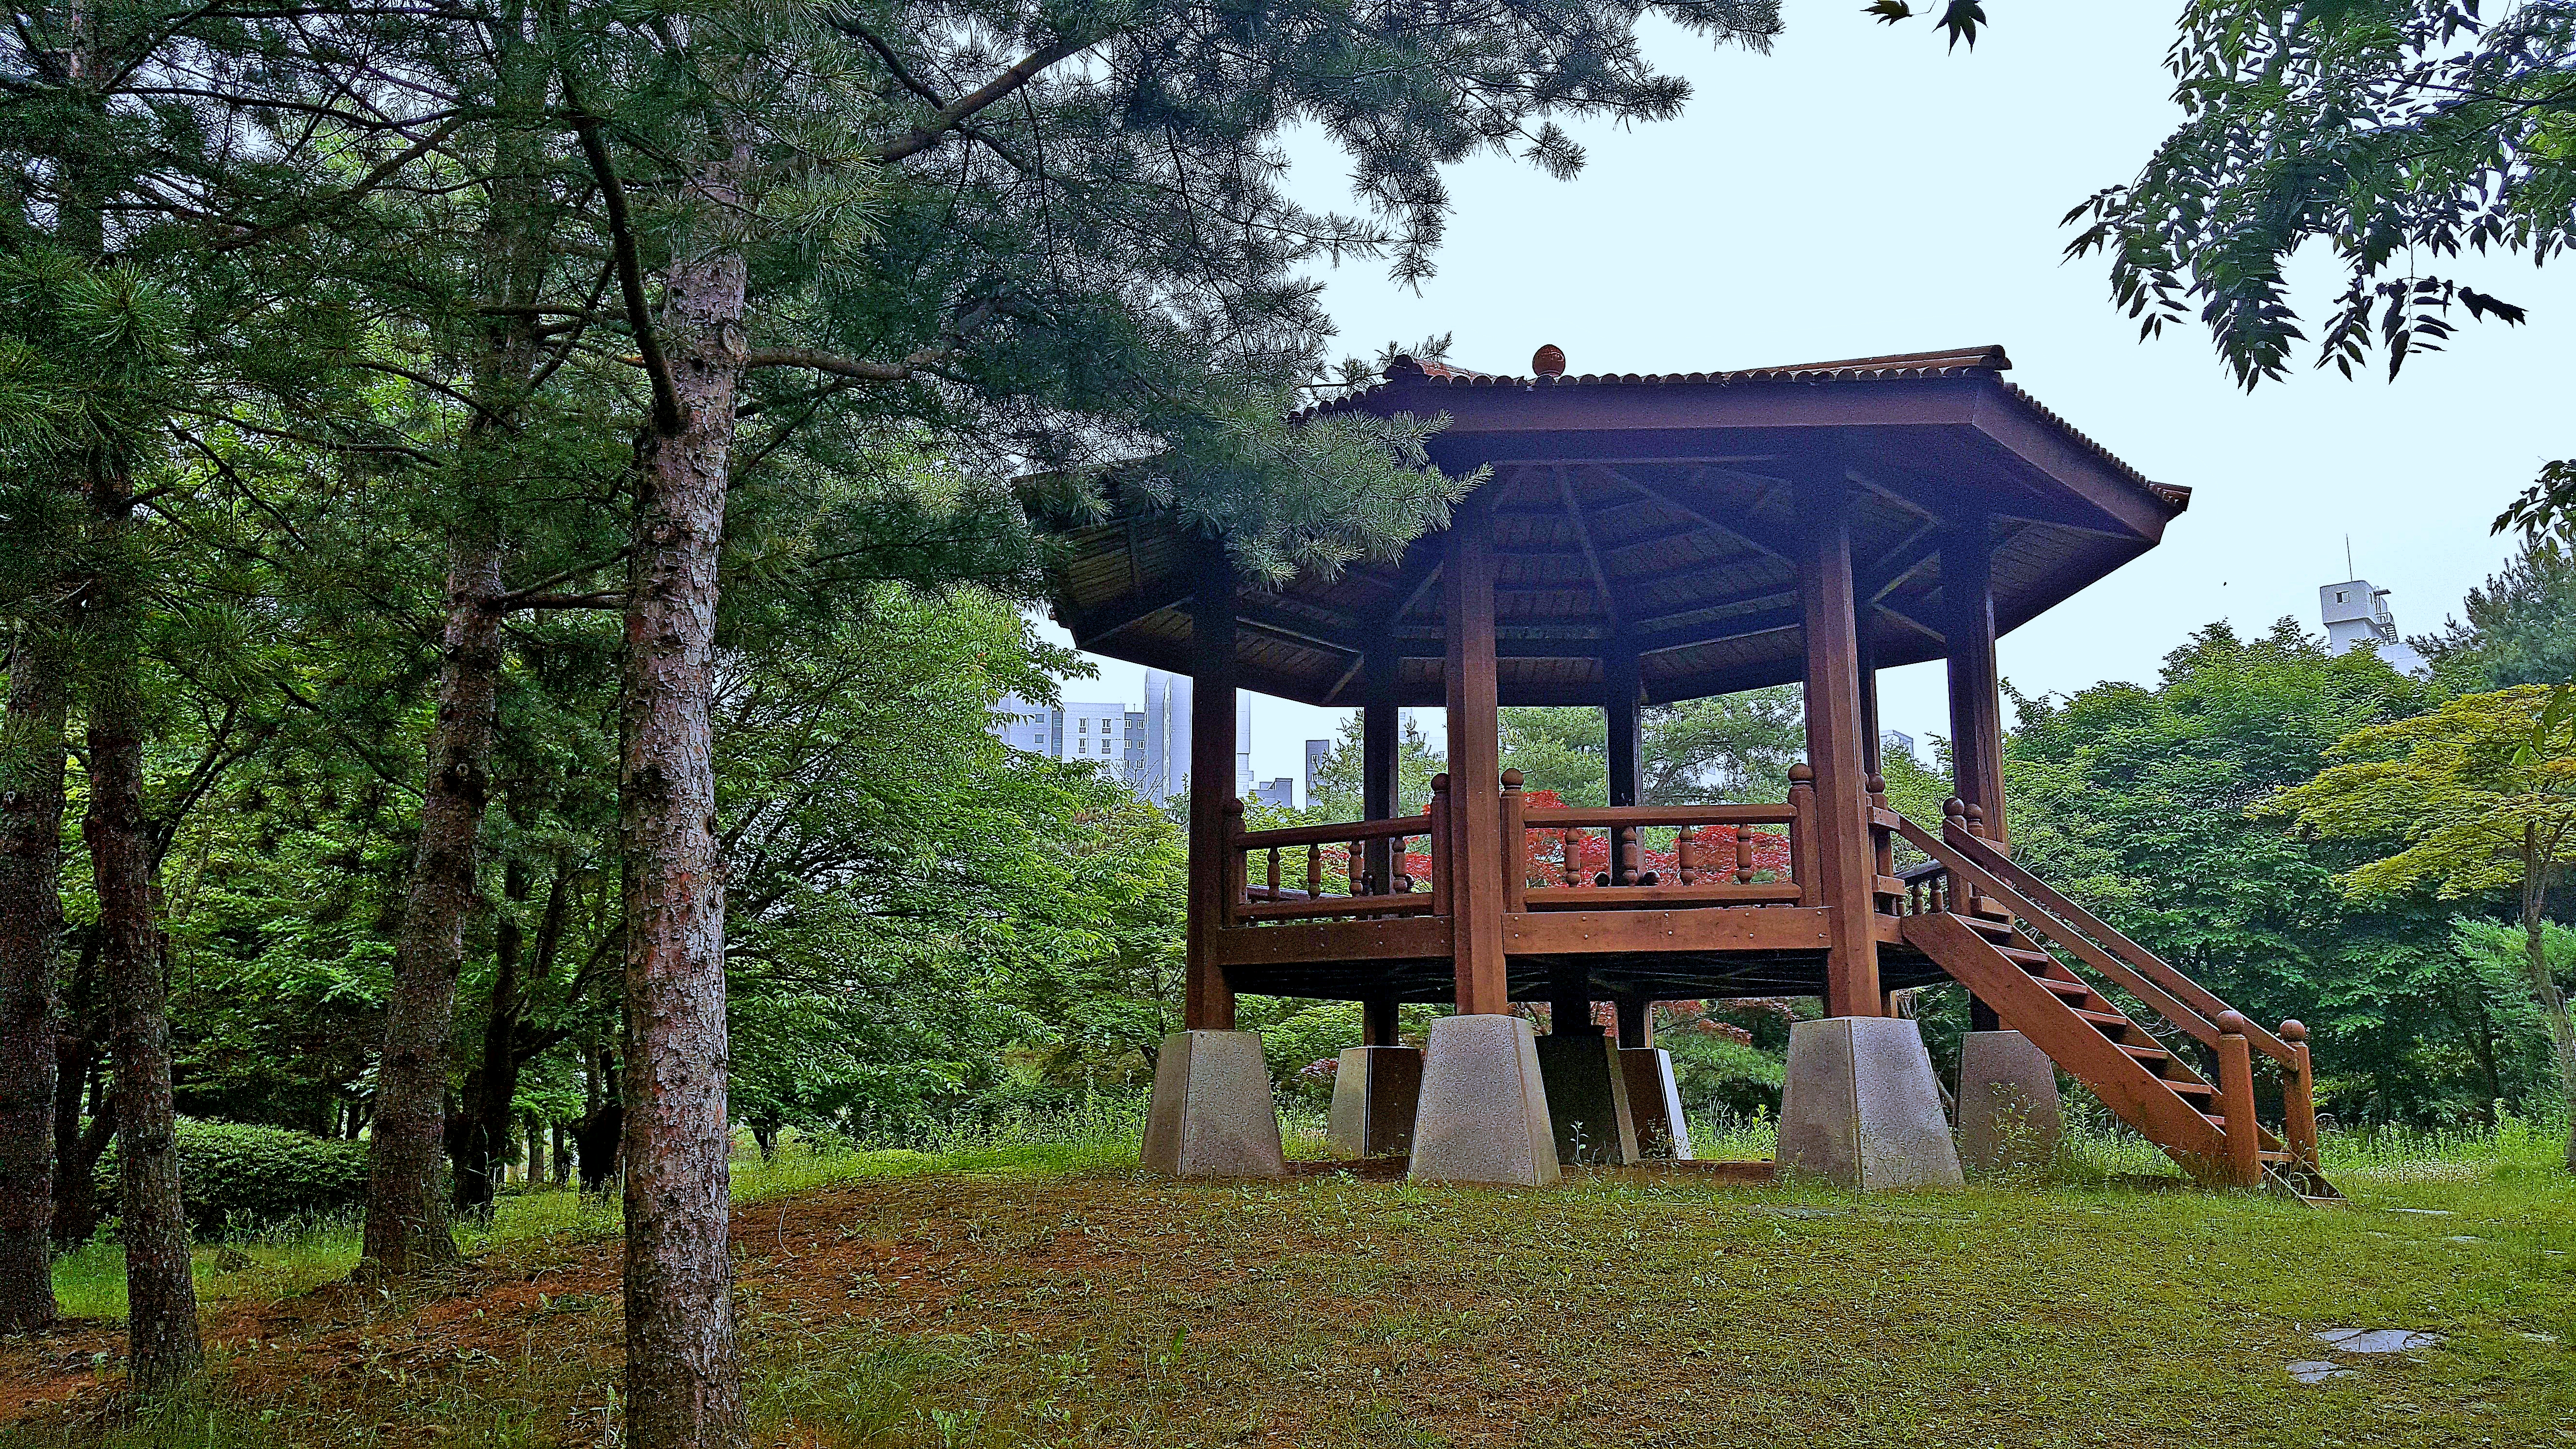
Korea pavilion, pavilion, tree, house, architecture, building, forest, plant, leisure